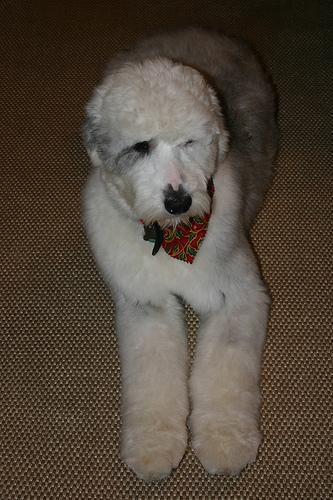
Old_English_sheepdog